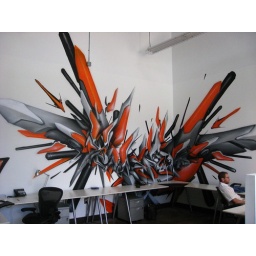
Totem's work on the graffiti wall in the office is complete.